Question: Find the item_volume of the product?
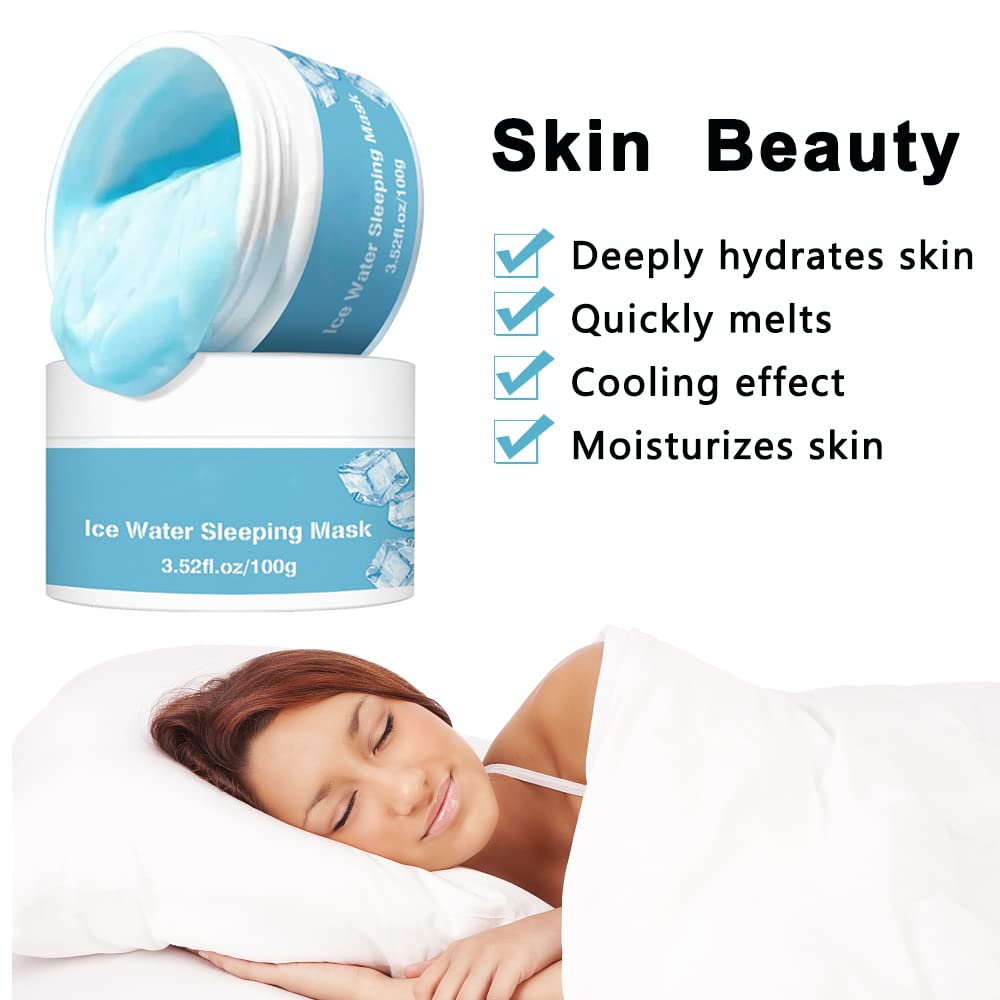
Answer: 3.52 fluid ounce